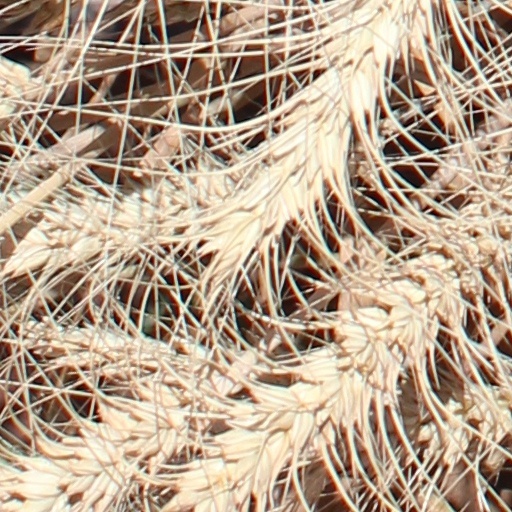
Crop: wheat